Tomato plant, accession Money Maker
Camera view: horizontal (90 deg, fisheye); turntable rotation: 60 degrees
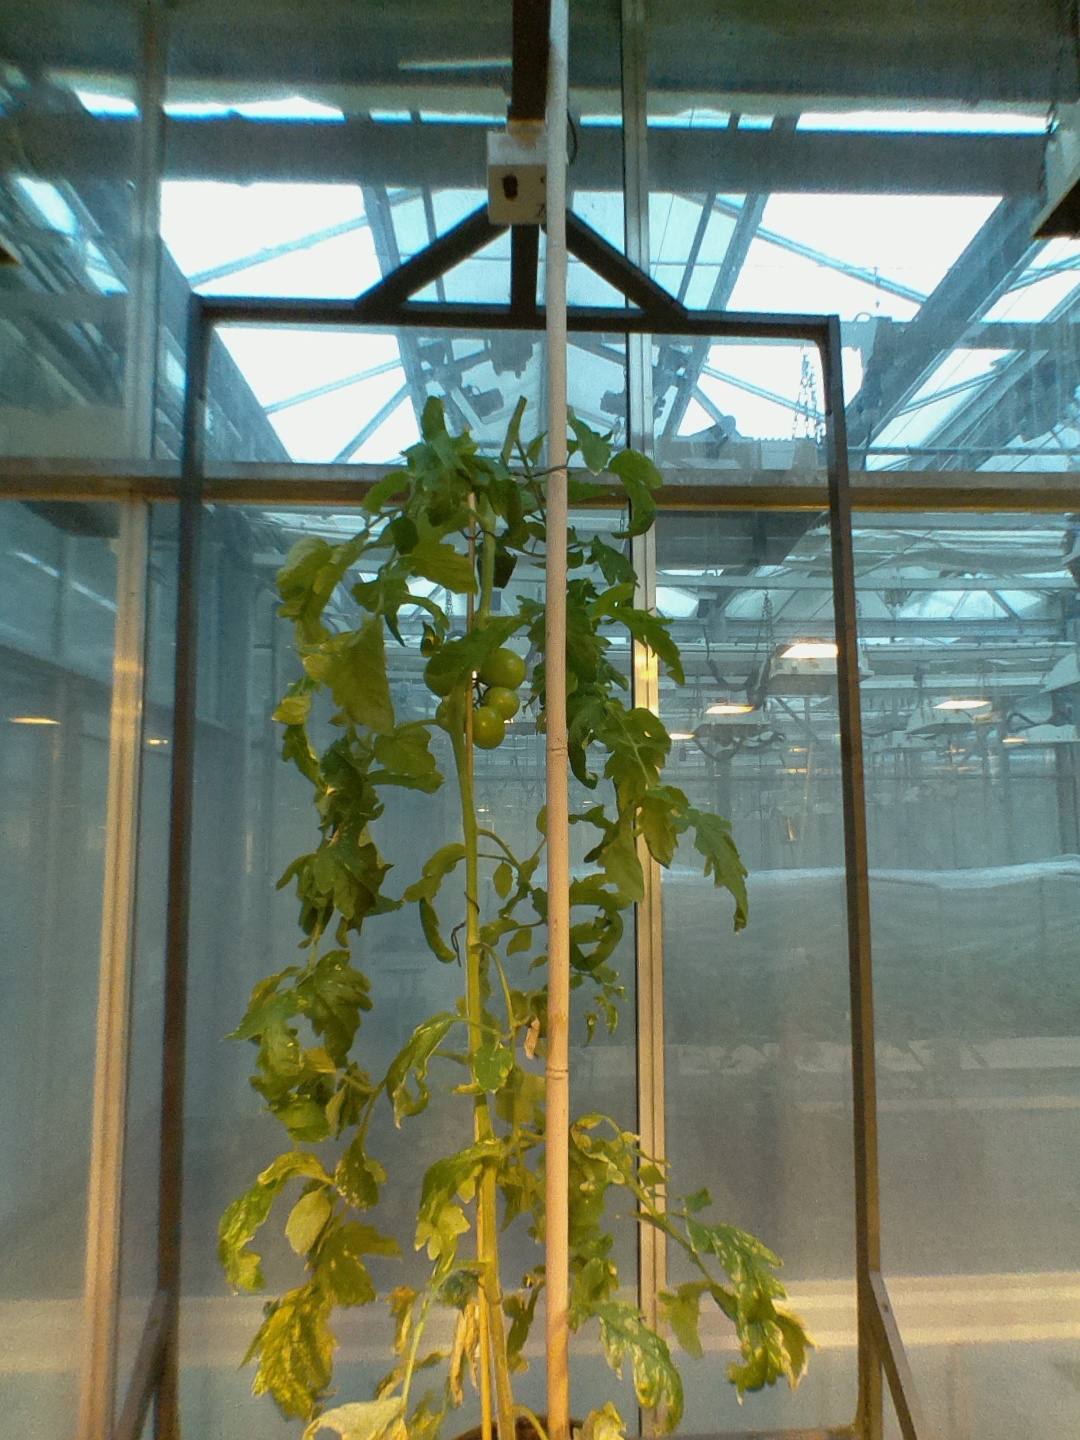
BBCH growth stage 76: 60%-70% of final fruit size